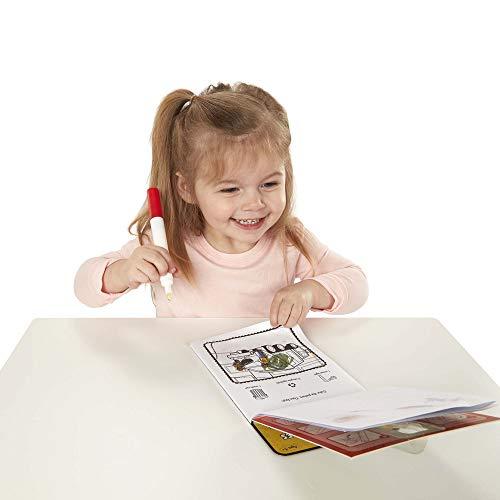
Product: Melissa & Doug On The Go ColorBlast No-Mess Coloring Pad, Vehicles (24 Color-Reveal Pictures, Invisible Ink Marker, Great Gift for Girls and Boys – Best for 3, 4, 5, 6, 7 and 8 Year Olds)
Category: Toys & Games | Arts & Crafts
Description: VEHICLES-THEMED, NO-MESS COLORING BOOK: The Melissa and Doug On the Go ColorBlast activity books feature 24 pages of color-reveal pictures and seek-and-find activities.
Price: $4.72
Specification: ProductDimensions:1x6x10inches|ItemWeight:4.8ounces|ShippingWeight:4.8ounces(Viewshippingratesandpolicies)|DomesticShipping:ItemcanbeshippedwithinU.S.|InternationalShipping:ThisitemcanbeshippedtoselectcountriesoutsideoftheU.S.LearnMore|ASIN:B0767TLSQQ|Itemmodelnumber:5498|Manufacturerrecommendedage:36months-6years